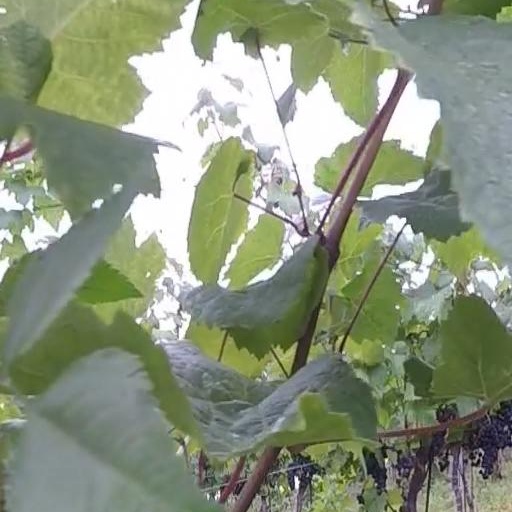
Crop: grape